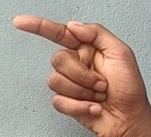
ASL sign: G